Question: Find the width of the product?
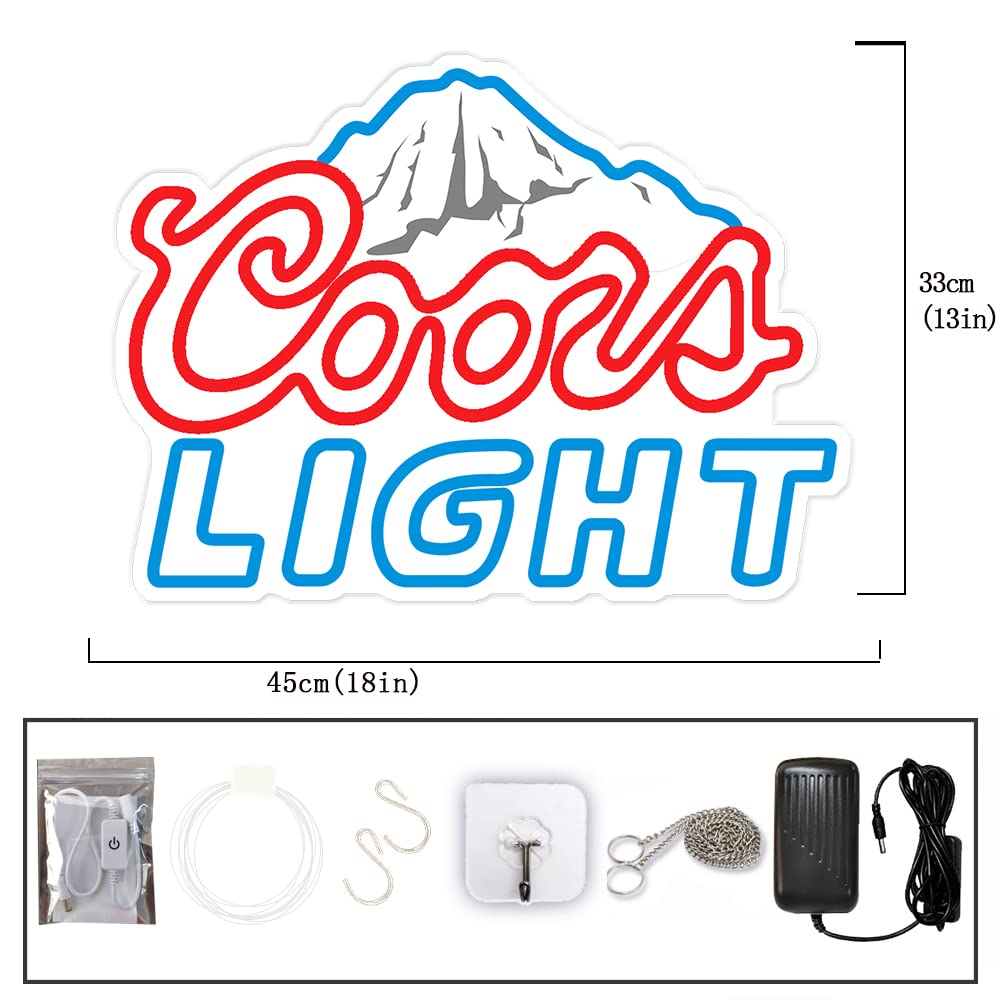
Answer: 18.0 inch